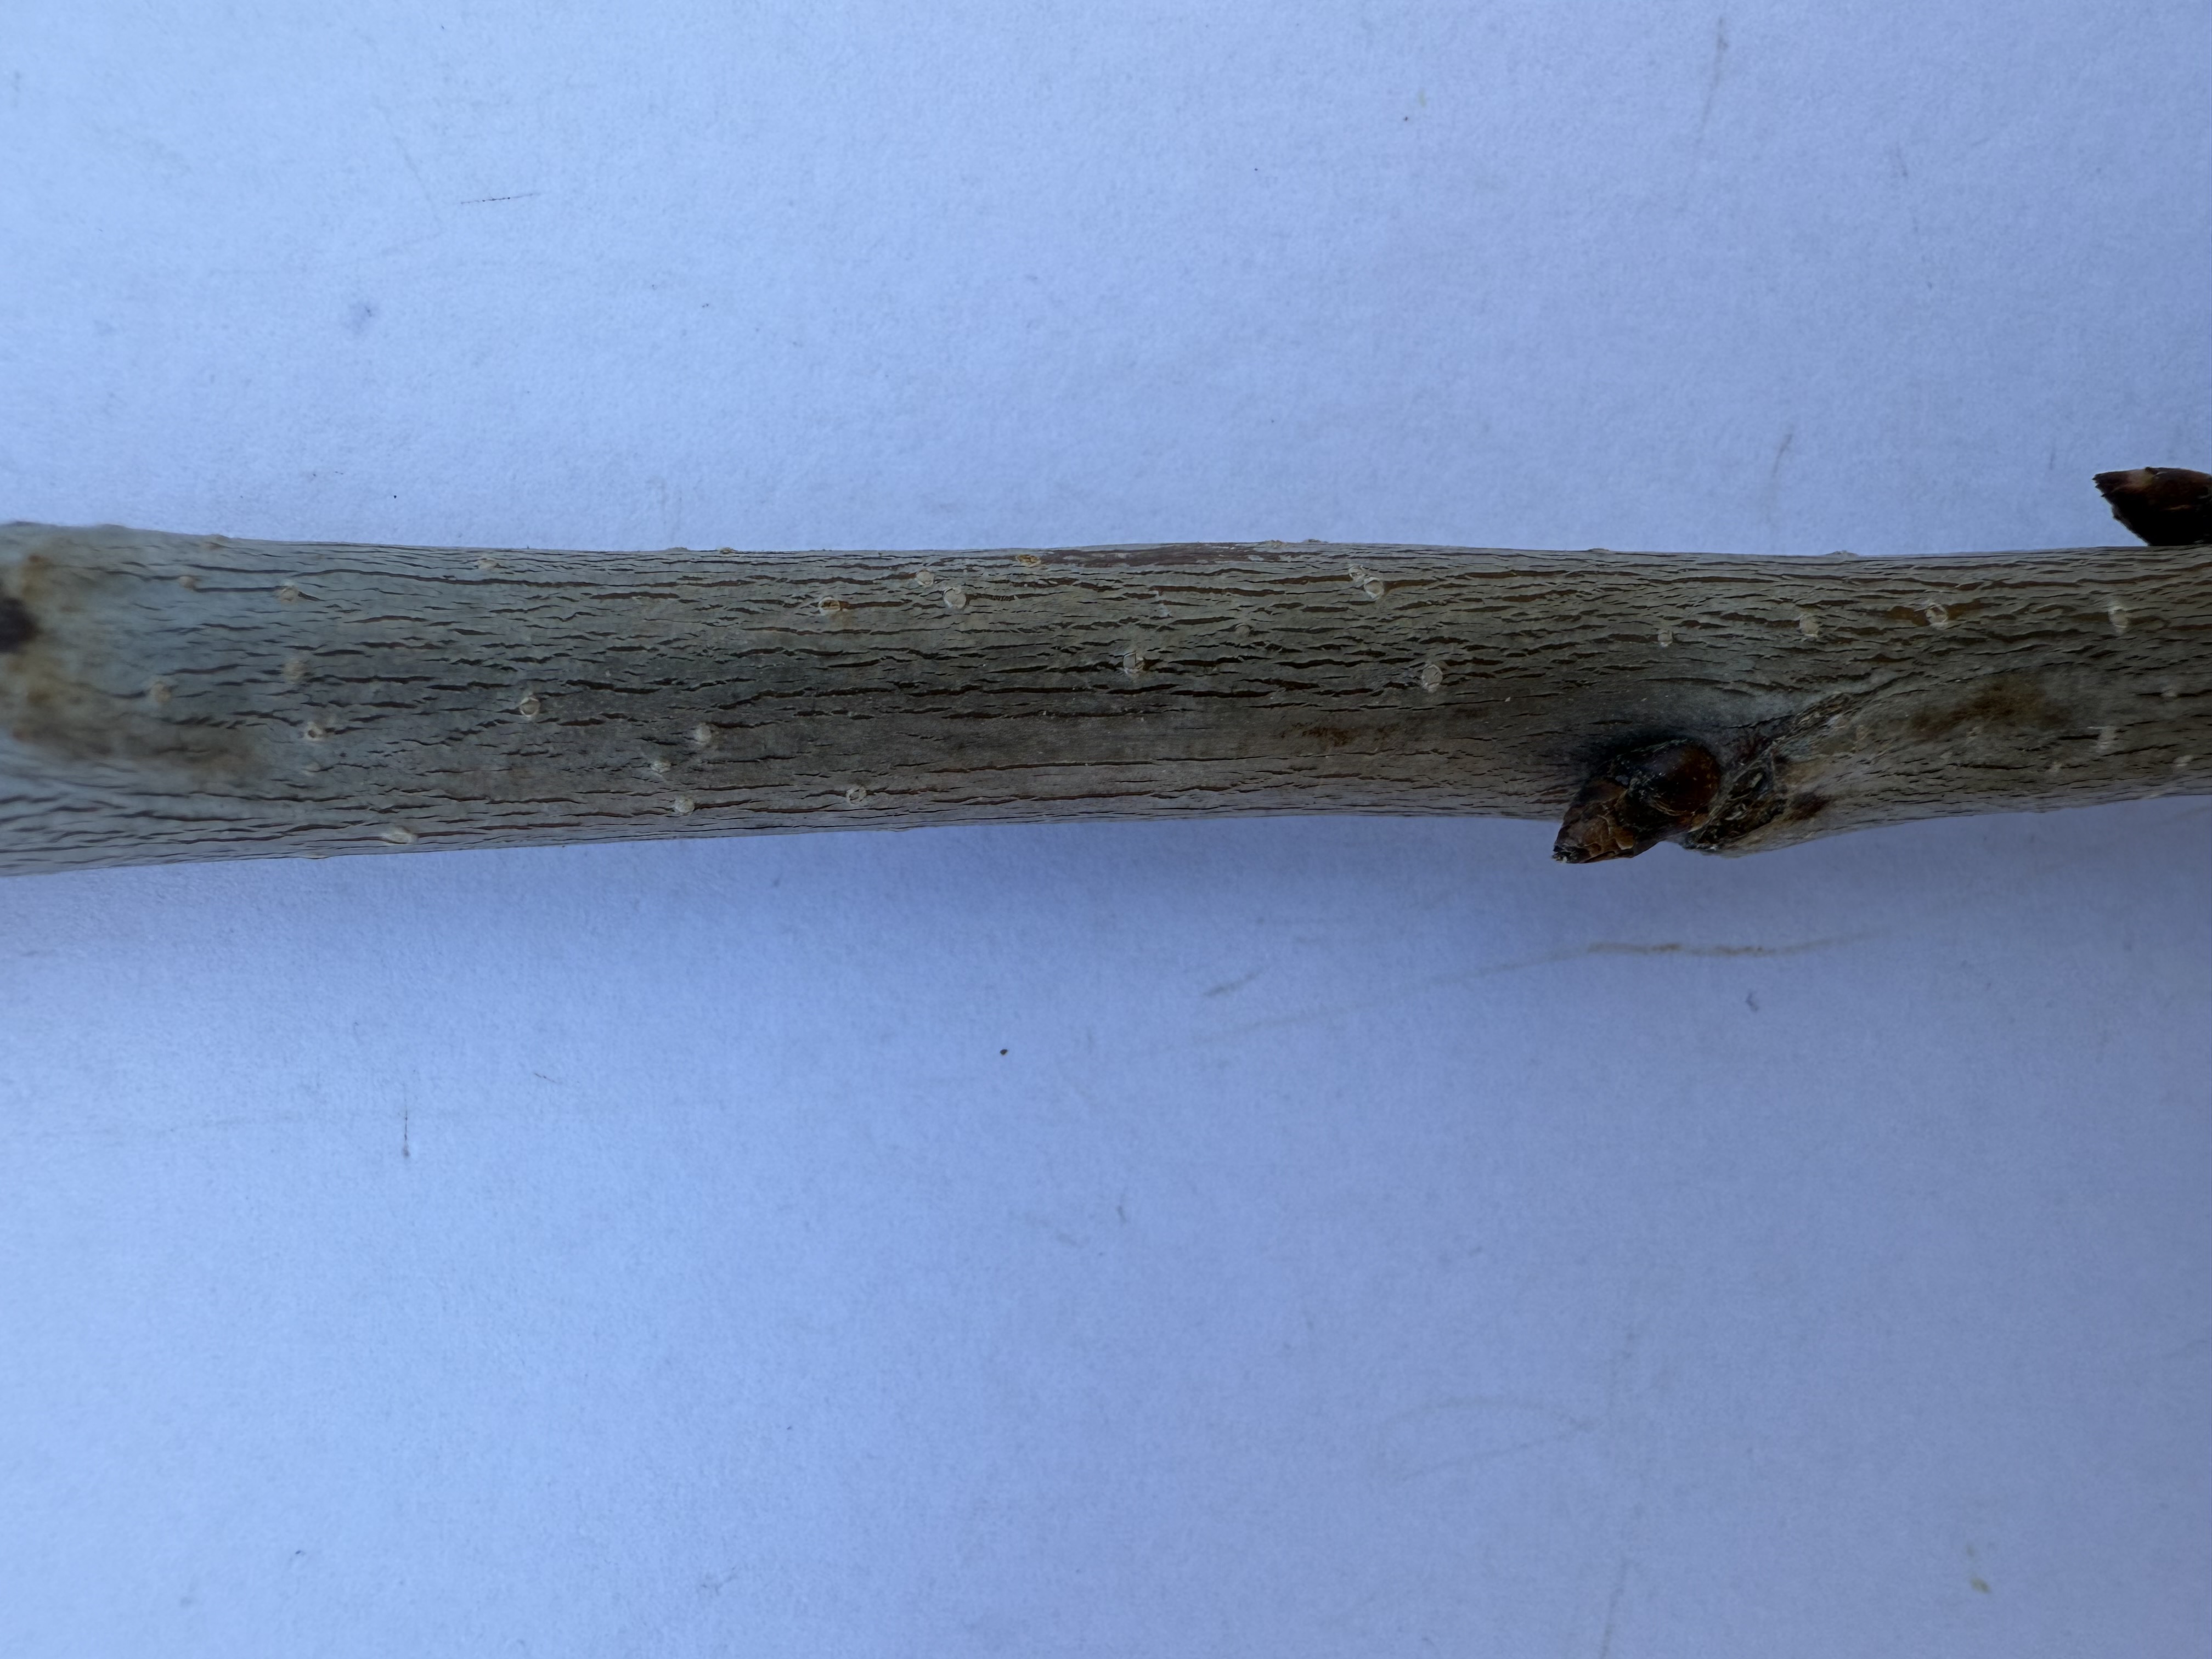
Variety: Yellow Cherry